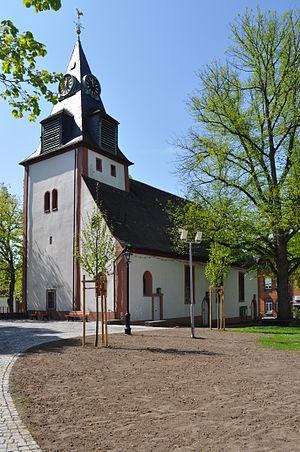
Erbenheim est un quartier de la ville de Wiesbaden en Allemagne.